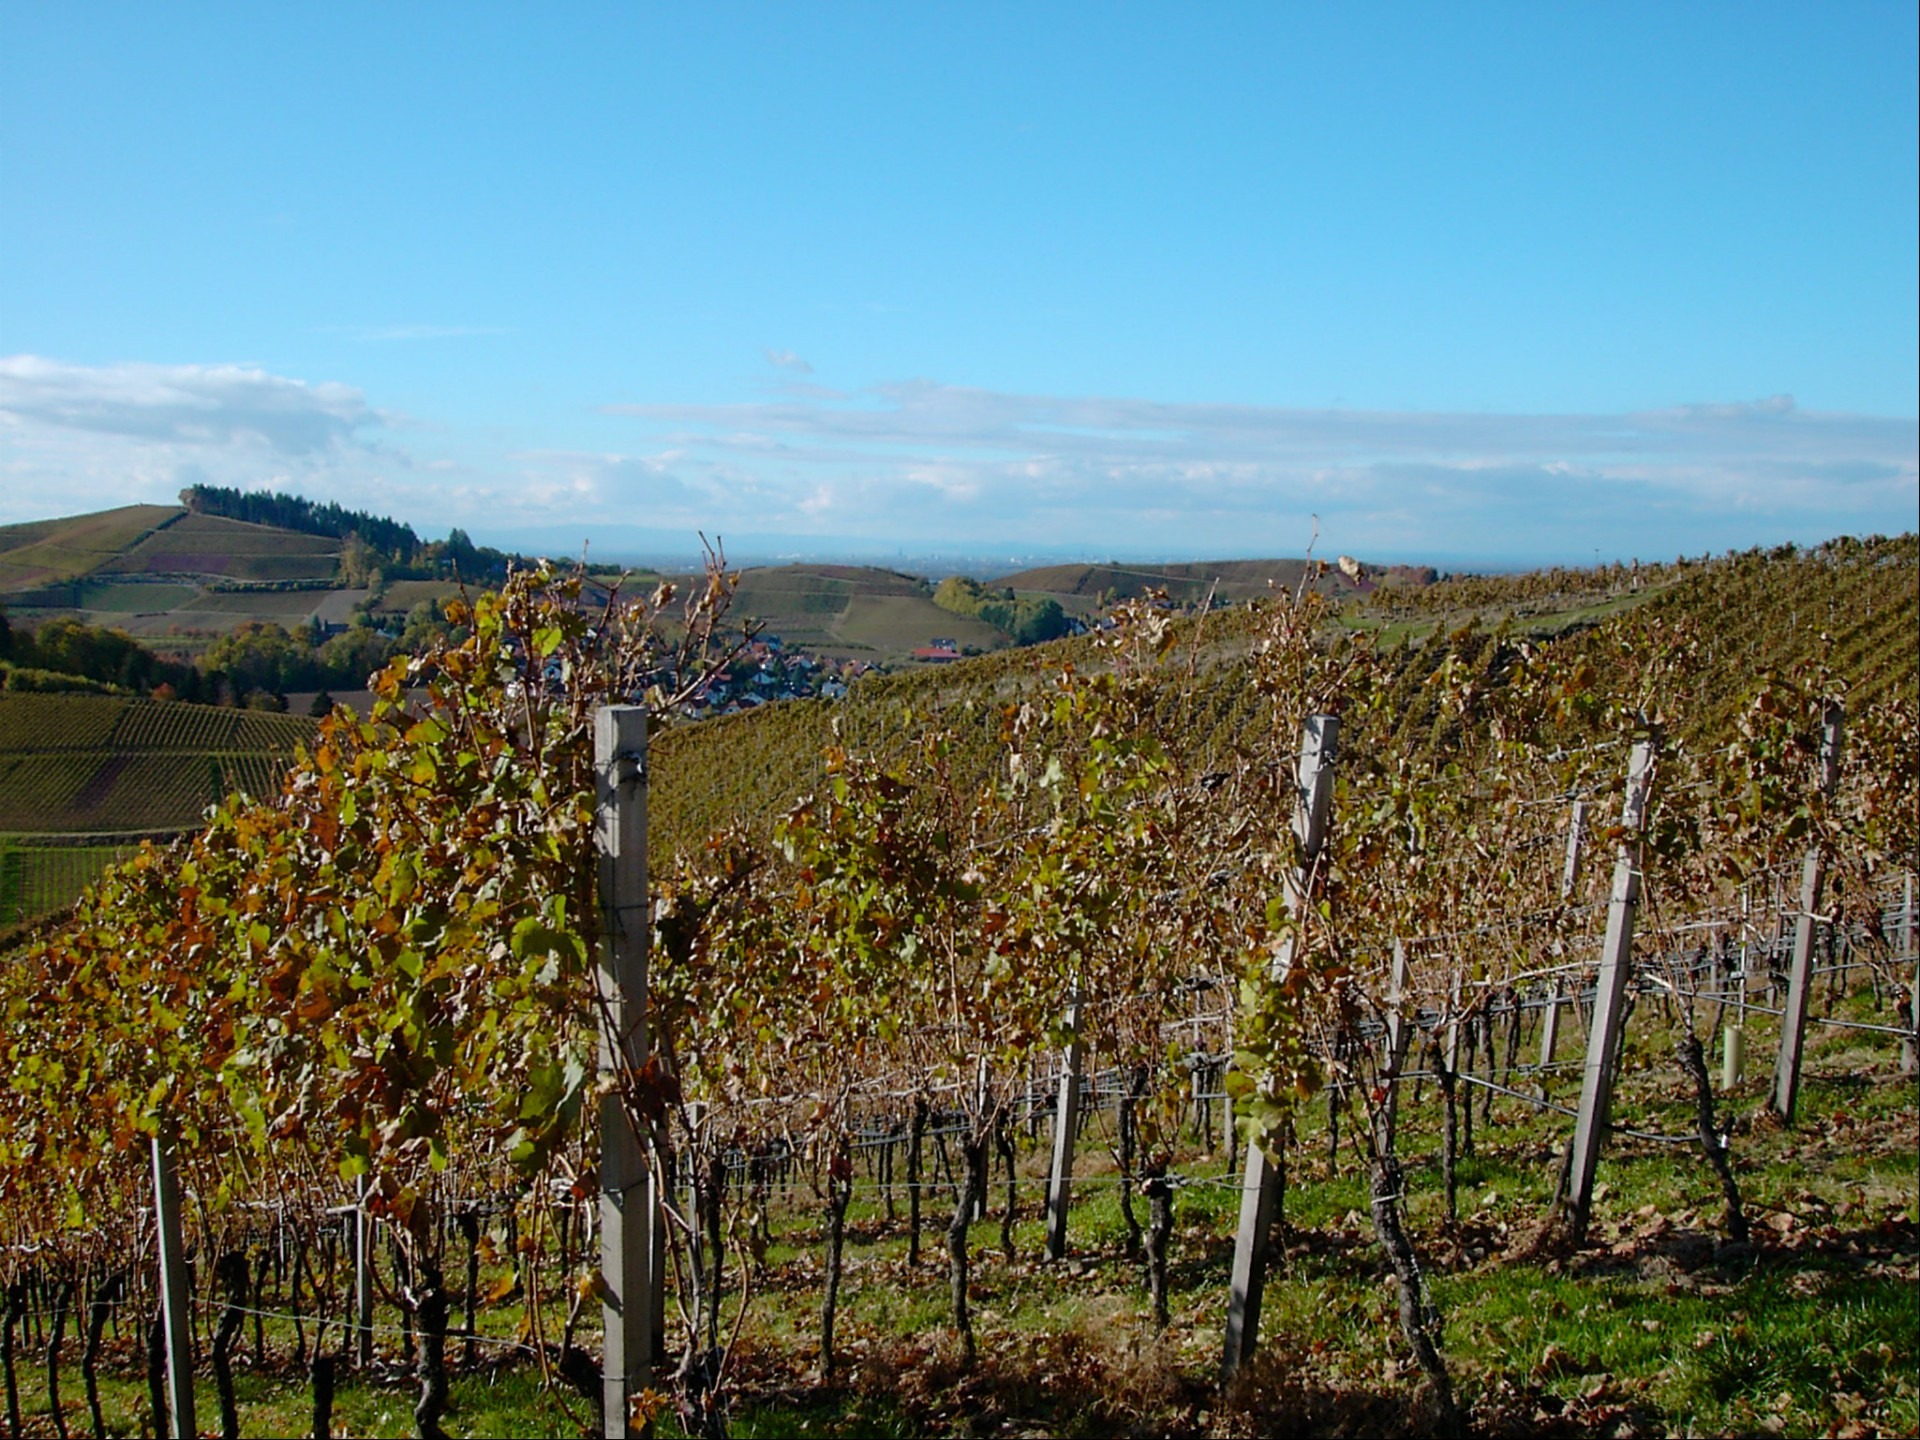
landscape, tree, mountain, vineyard, wine, field, leaf, hill, flower, golden, autumn, agriculture, bright, plantation, mood, autumn leaf, fall color, golden autumn, golden october, rural area, ortenau